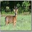
Label: deer